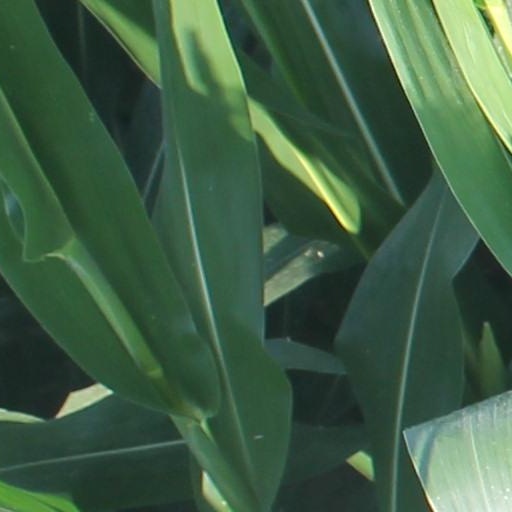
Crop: maize; corn